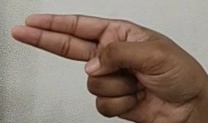
ASL sign: H